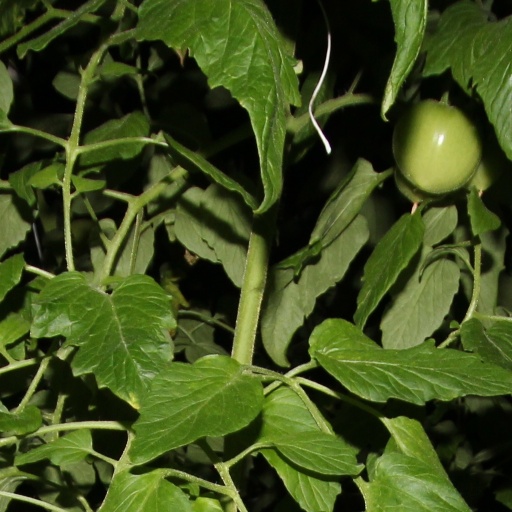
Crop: tomato